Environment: real
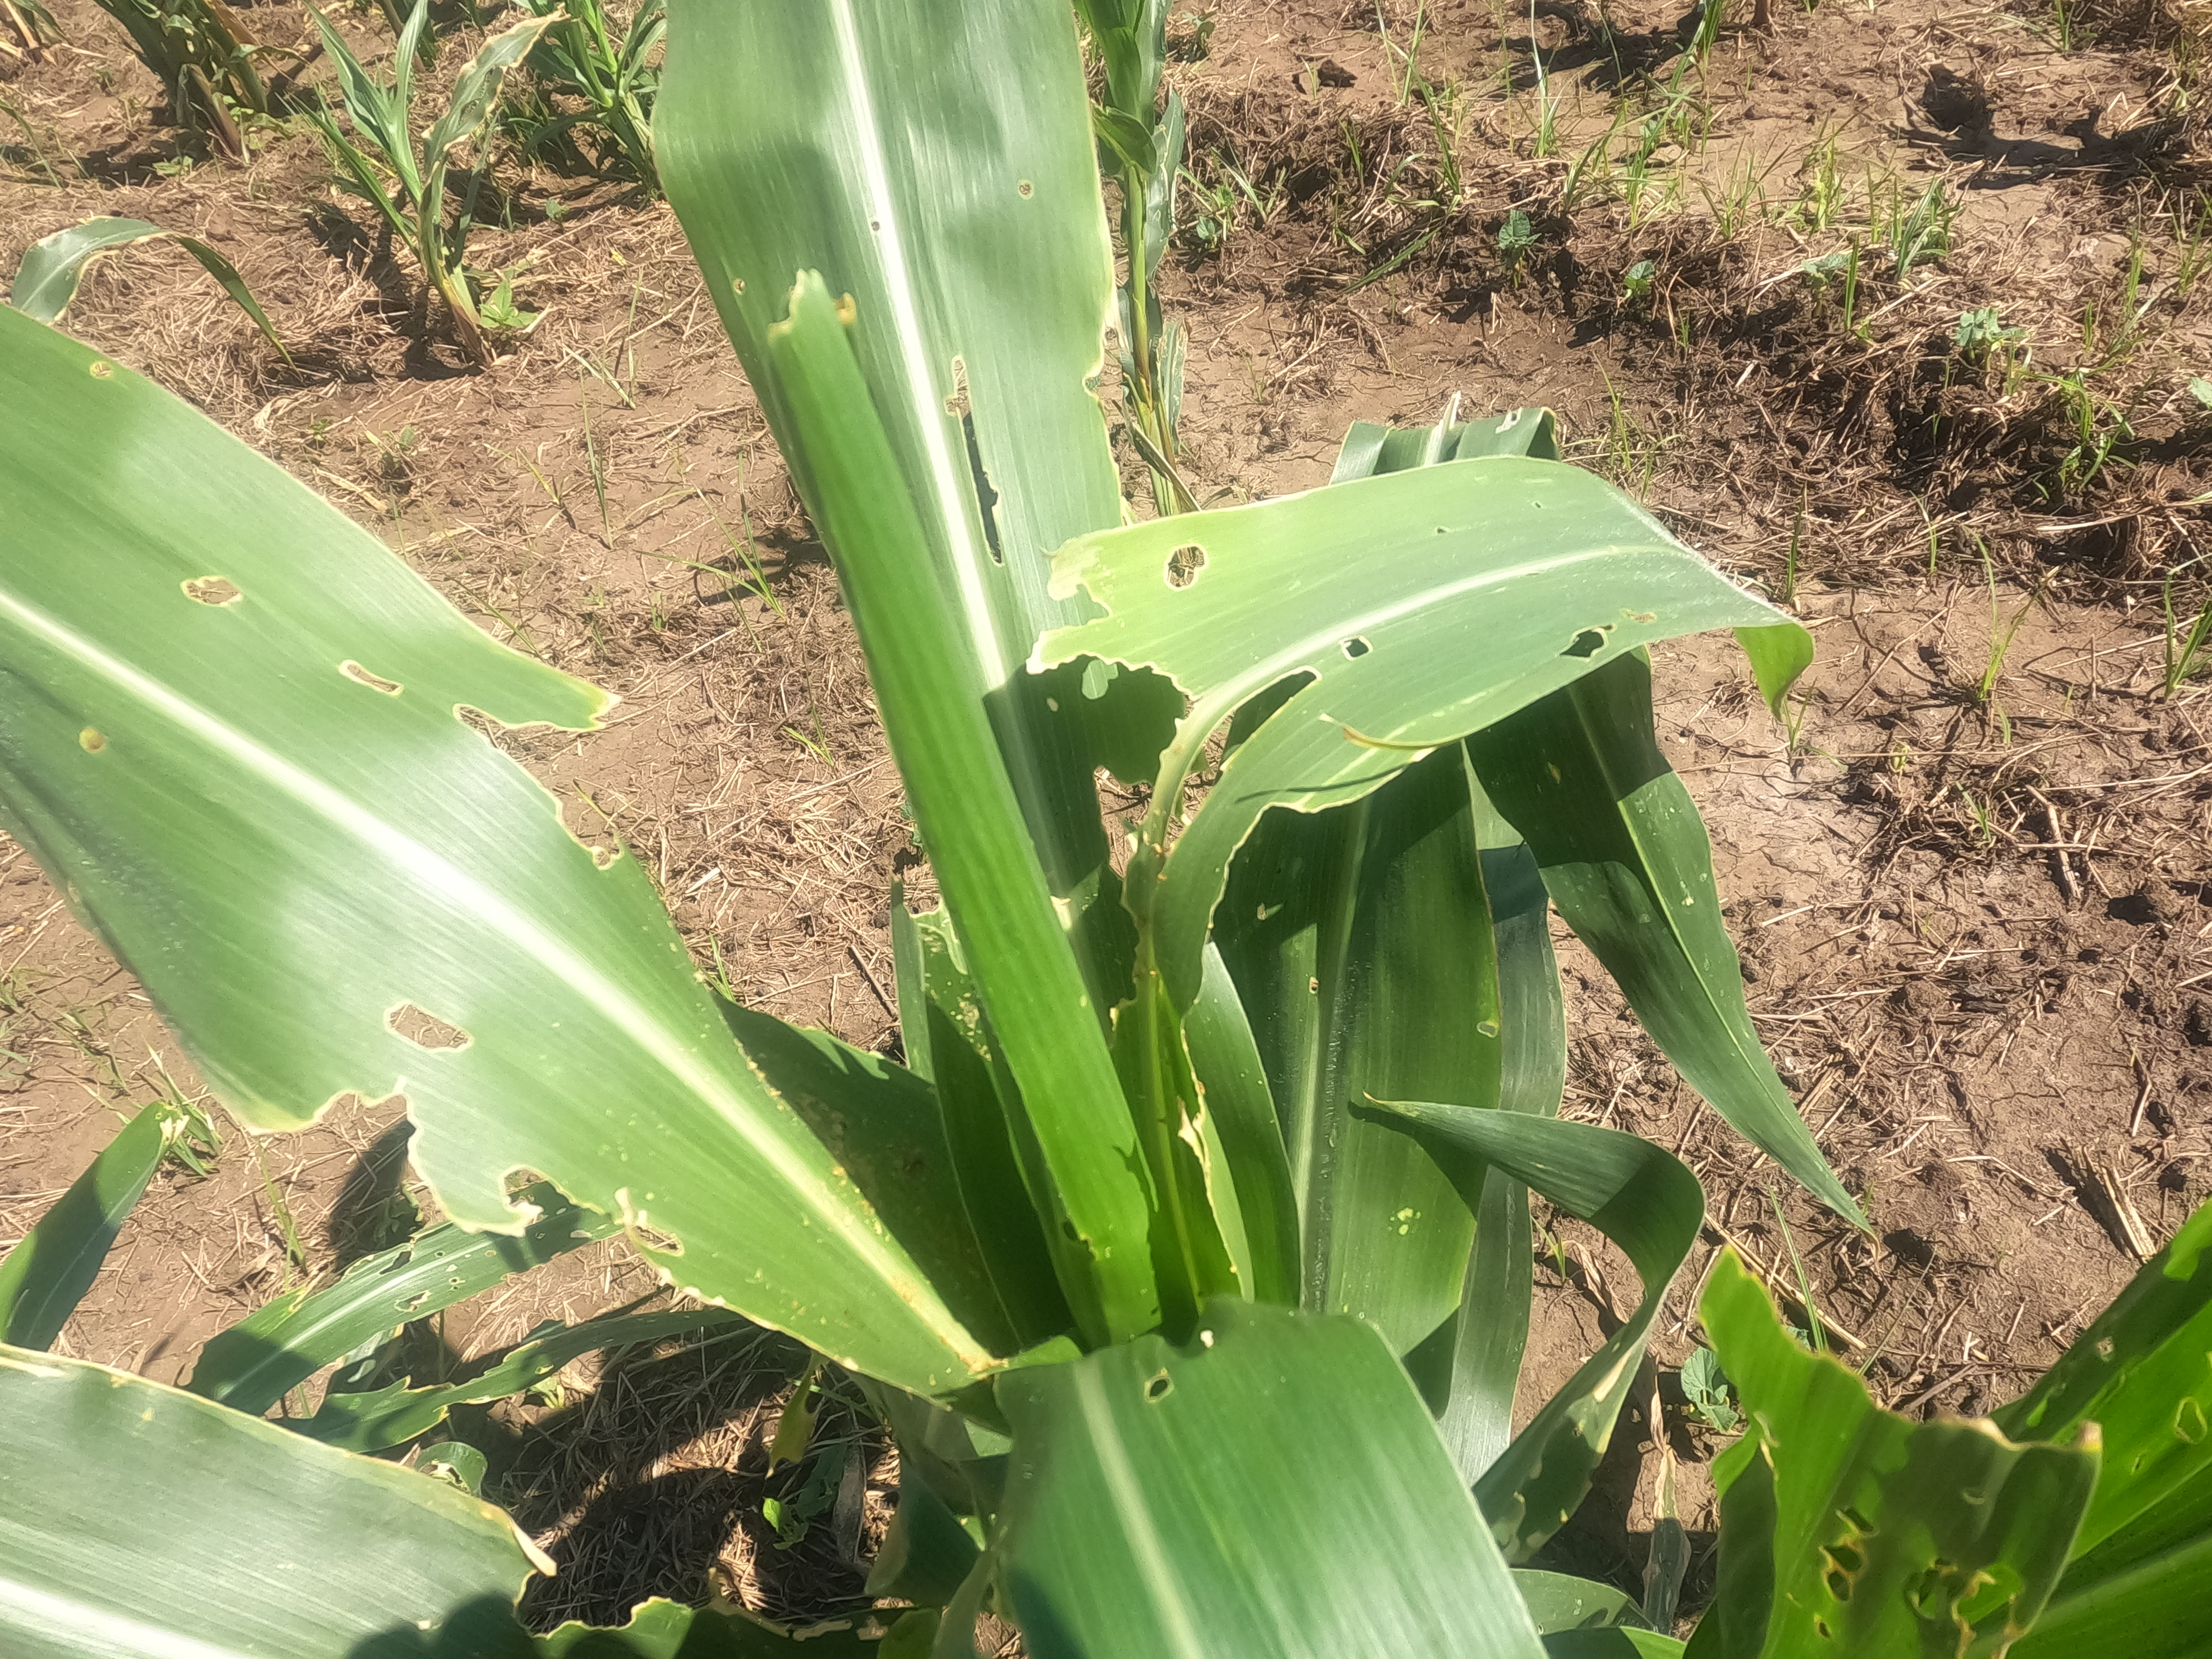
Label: fall_armyworm